Nauen

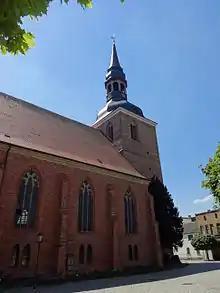
St Jacob's Church

The settlement of "Nowen" was first mentioned in an 1186 deed issued by the Bishop of Brandenburg. The citizens received town privileges by the Brandenburg margraves in 1292; a first town hall was built in 1302. The Ascanian margrave Waldemar vested Nauen with market rights in 1317. A Jewish community already existed in medieval times.